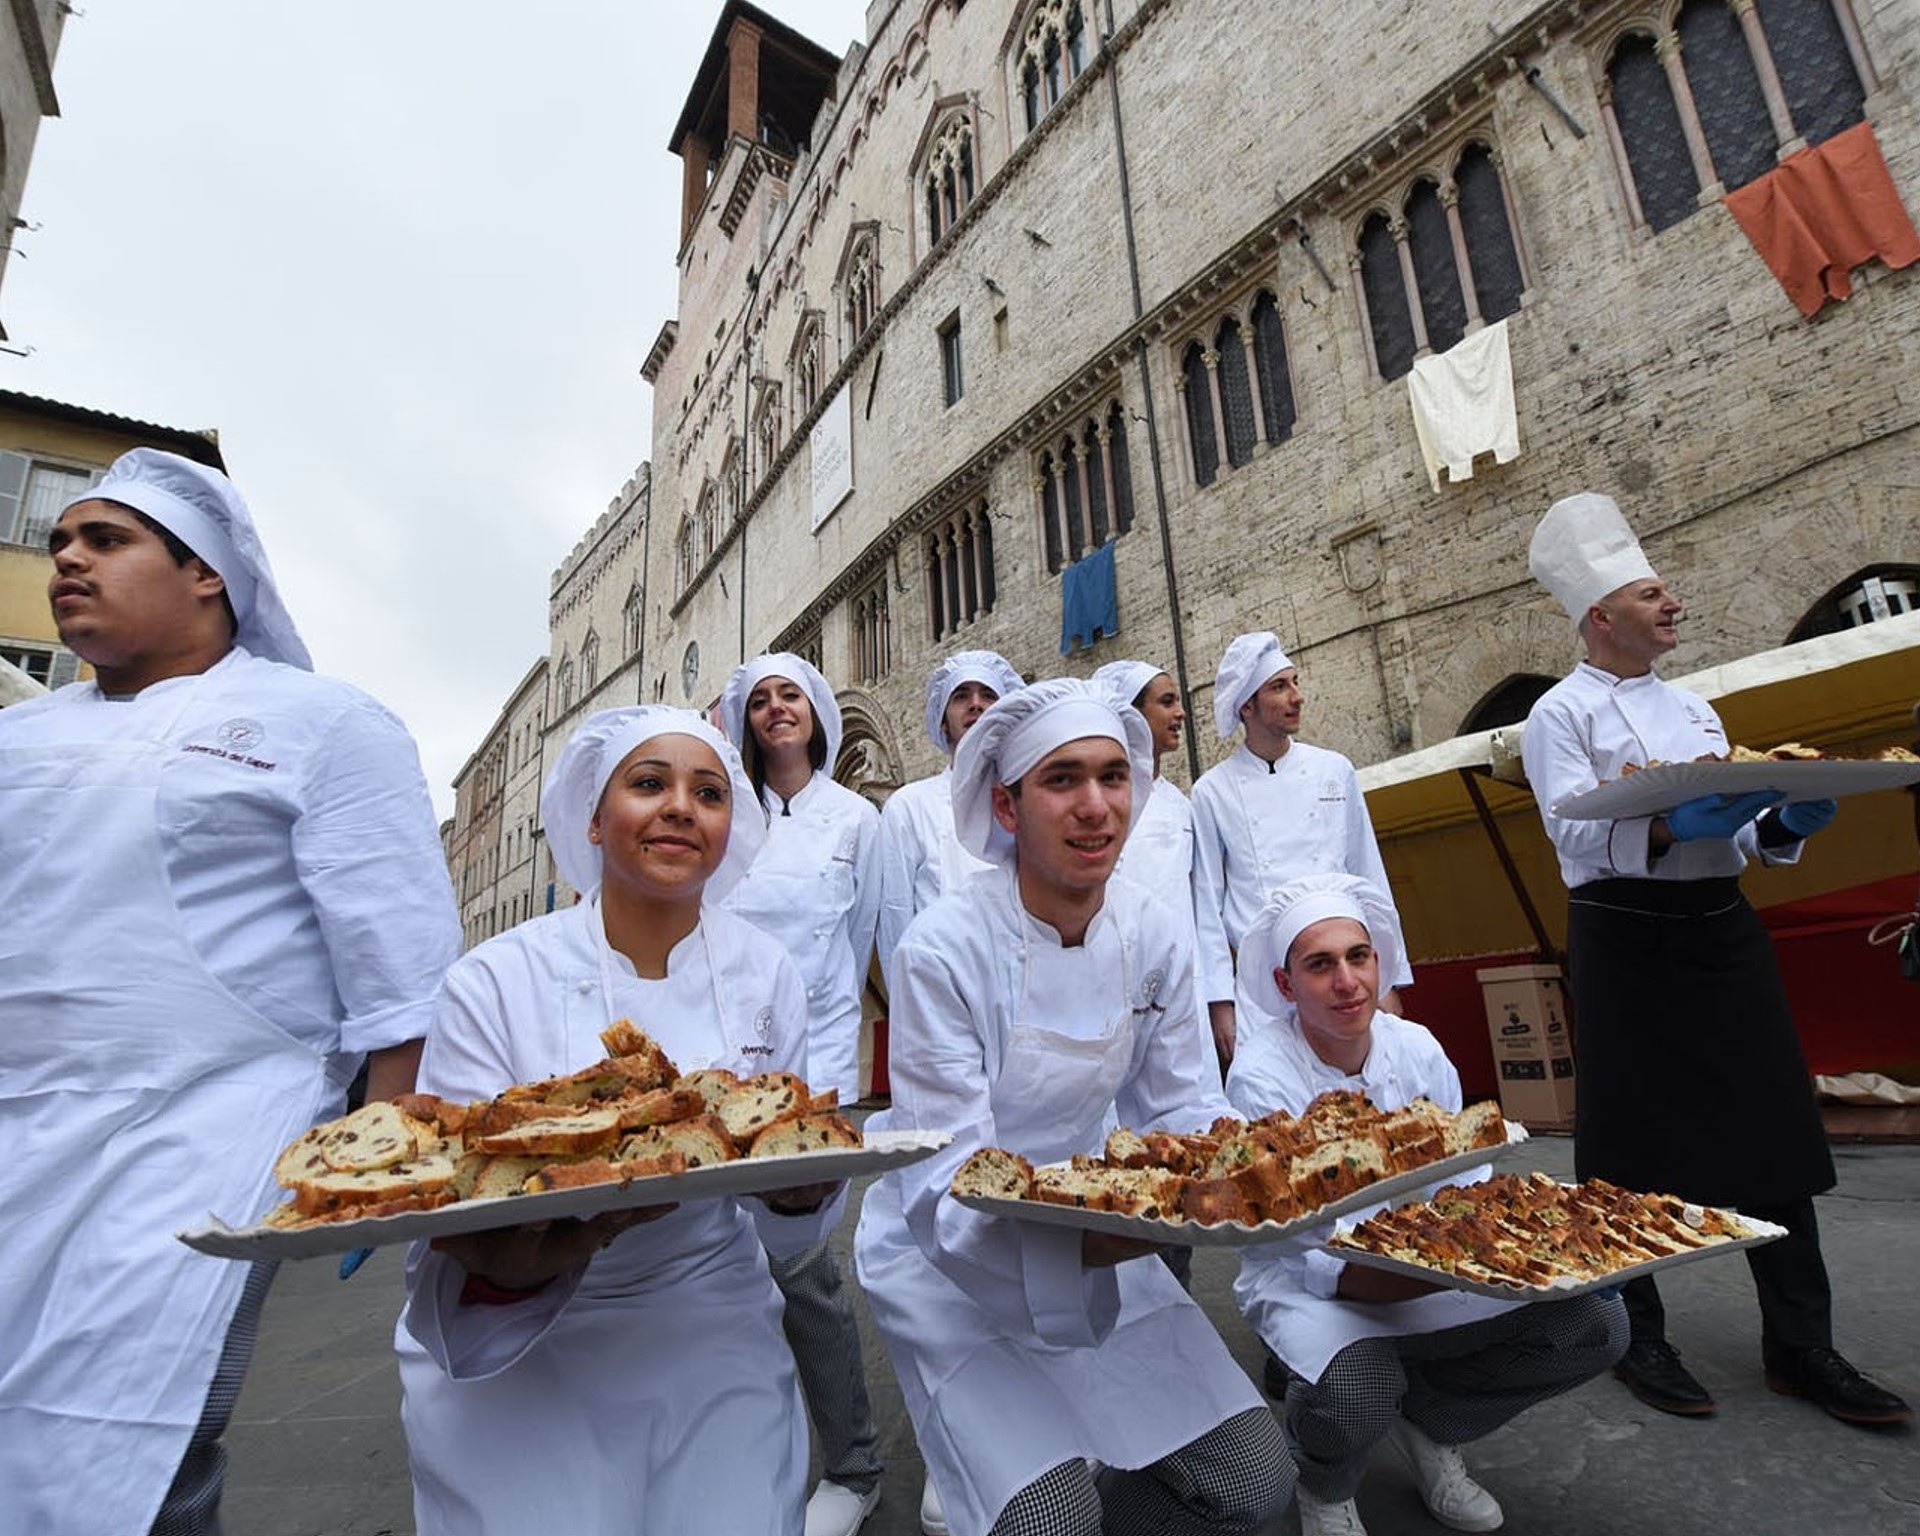
people, dish, meal, food, cooks, sense, confectioners